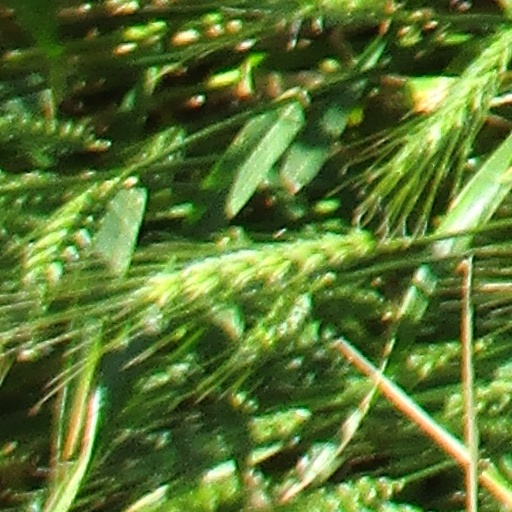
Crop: wheat